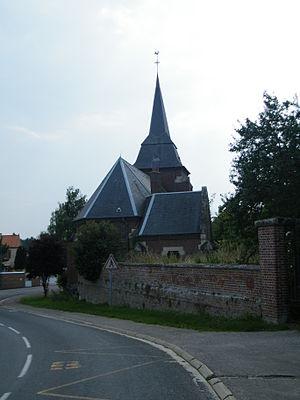
Église Saint-Martin
Hangard est une commune française située dans le département de la Somme, en région Hauts-de-France.